Sebenza

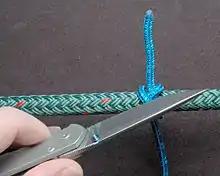
A small Sebenza cutting a knot

There are currently two size models of the Sebenza 31, small and large. The Small 31 has a 2.99" (76.17mm) blade and the Large 31 has a 3.61" (91.69mm) blade.